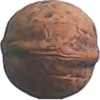
Label: Walnut 1